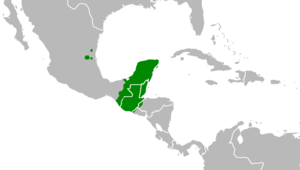
Les langues mayas sont une famille de langues amérindiennes parlées par quelque 5 millions de personnes, essentiellement dans la zone géographique de la civilisation maya, qui s'étend du sud du Mexique jusqu'au Honduras. La plupart des locuteurs font partie du peuple maya ; il n'est pas rare toutefois que, dans certaines régions, les descendants d'Espagnols aient une connaissance fonctionnelle de la langue indigène.